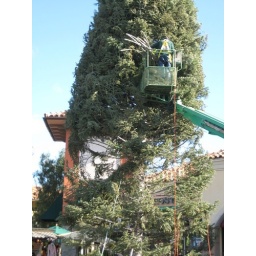
A real/fake tree at a spanish roof strip mall in Agoura...you know the one...